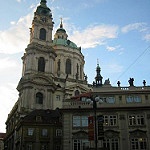
Label: buildings